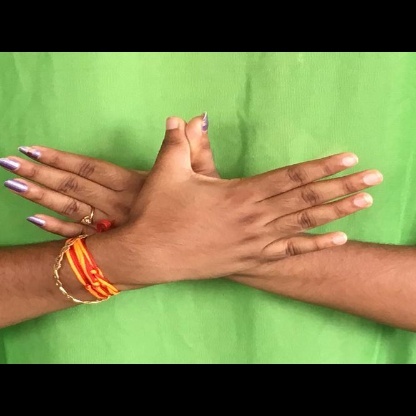
Mudra: Garuda